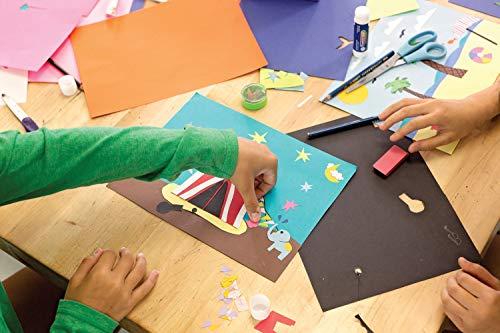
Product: SunWorks Construction Paper, White, 9" x 12", 50 Sheets
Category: Arts, Crafts & Sewing | Crafting | Paper & Paper Crafts | Paper | Construction Paper
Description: SunWorks Construction Paper by Pacon, the 1 Teacher Approved Brand.
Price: $2.09
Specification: ASIN:B000EFKAYW|ShippingWeight:11.2ounces(Viewshippingratesandpolicies)|DomesticShipping:ItemcanbeshippedwithinU.S.|InternationalShipping:ThisitemcanbeshippedtoselectcountriesoutsideoftheU.S.LearnMore|DateFirstAvailable:April18,2006